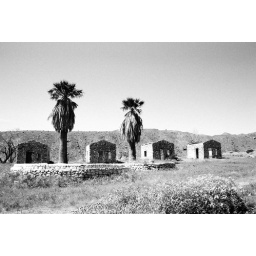
All four stone houses were built in a row and are simillar in constuction.